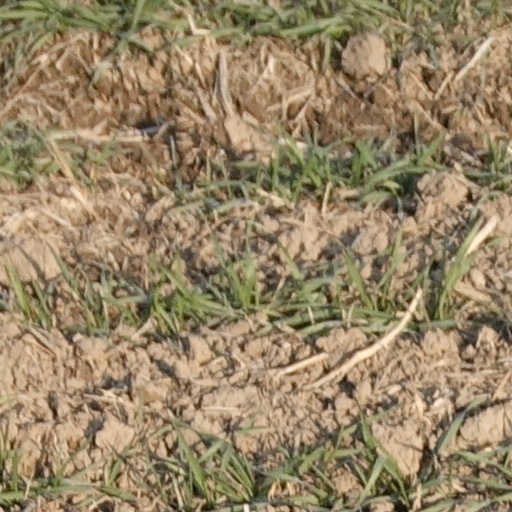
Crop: wheat